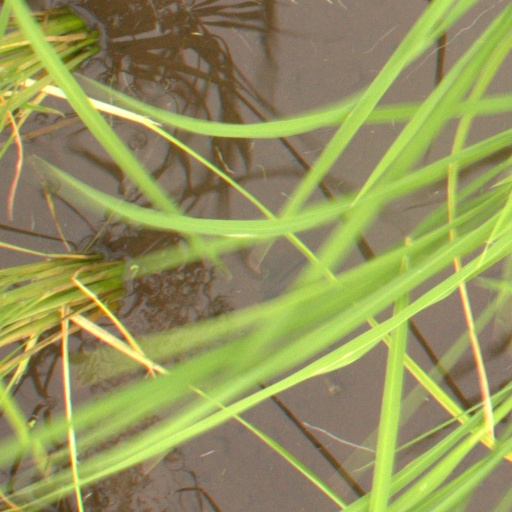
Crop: rice